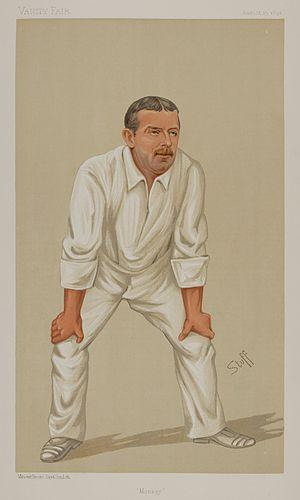
La liste des joueurs sélectionnés en équipe d'Angleterre de rugby à XV comprend 1 413 joueurs au 23 février 2020, le dernier étant Ben Earl retenu pour la première fois en équipe nationale le 8 février 2020 contre l'Écosse. Le premier Anglais sélectionné est John Bentley le dimanche 27 mars 1871 contre l'Écosse. L'ordre établi prend en compte la date de la première sélection, puis la qualité de titulaire ou remplaçant et enfin l'ordre alphabétique.